Eduard von Jachmann

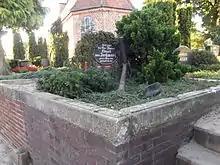
Jachmann's grave in Oldenburg

In May 1878, the new ironclad was accidentally rammed and sunk by "König Wilhelm". Jachmann, still bitter at being passed over in favor of Stosch, anonymously published an article in "Deutsche Revue" severely criticizing Stosch's training policies, which he alleged favored military discipline and theory over practical seamanship. Jachmann was appointed a member of the court martial that investigated the accident and the role of Carl Ferdinand Batsch—the captain of "König Wilhelm" and Stosch's protege. Jachmann was at that time not known to be the author of the article, and he did not recuse himself. The court ruled against Batsch but did not issue a punishment. Batsch appealed to Stosch, arguing that Jachmann and the also retired "VAdm" Eduard Klatt had not been impartial judges. Kaiser Wilhelm I agreed to appoint a second court martial that did not include either man.